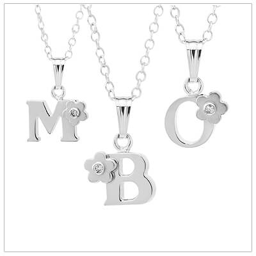
sterling silver initial necklace for children set with a genuine diamond perched on a flower .